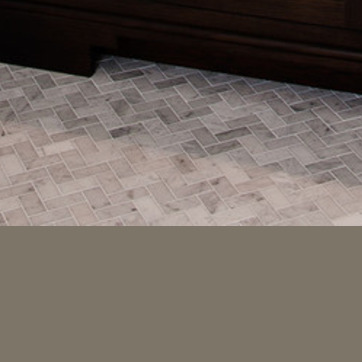
Material: tile